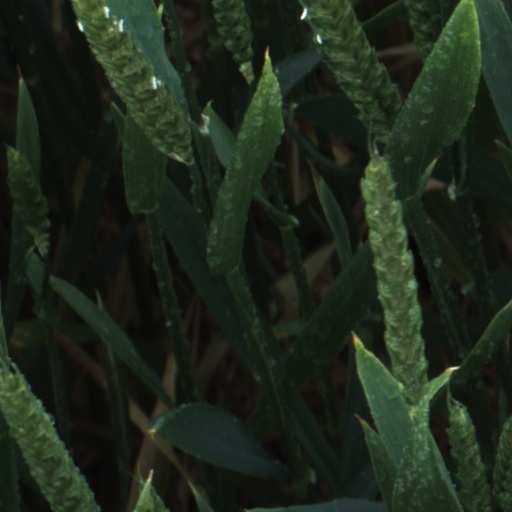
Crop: wheat